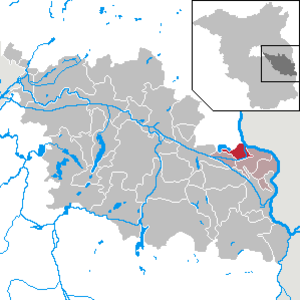
Brieskow-Finkenheerd
Kort
Brieskow-Finkenheerd er en by i landkreis Oder-Spree i den tyske delstat Brandenburg.